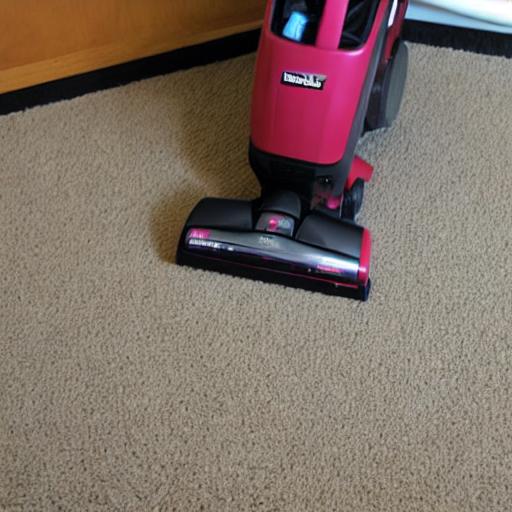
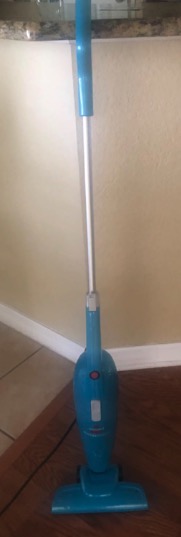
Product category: items_vacuum
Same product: no